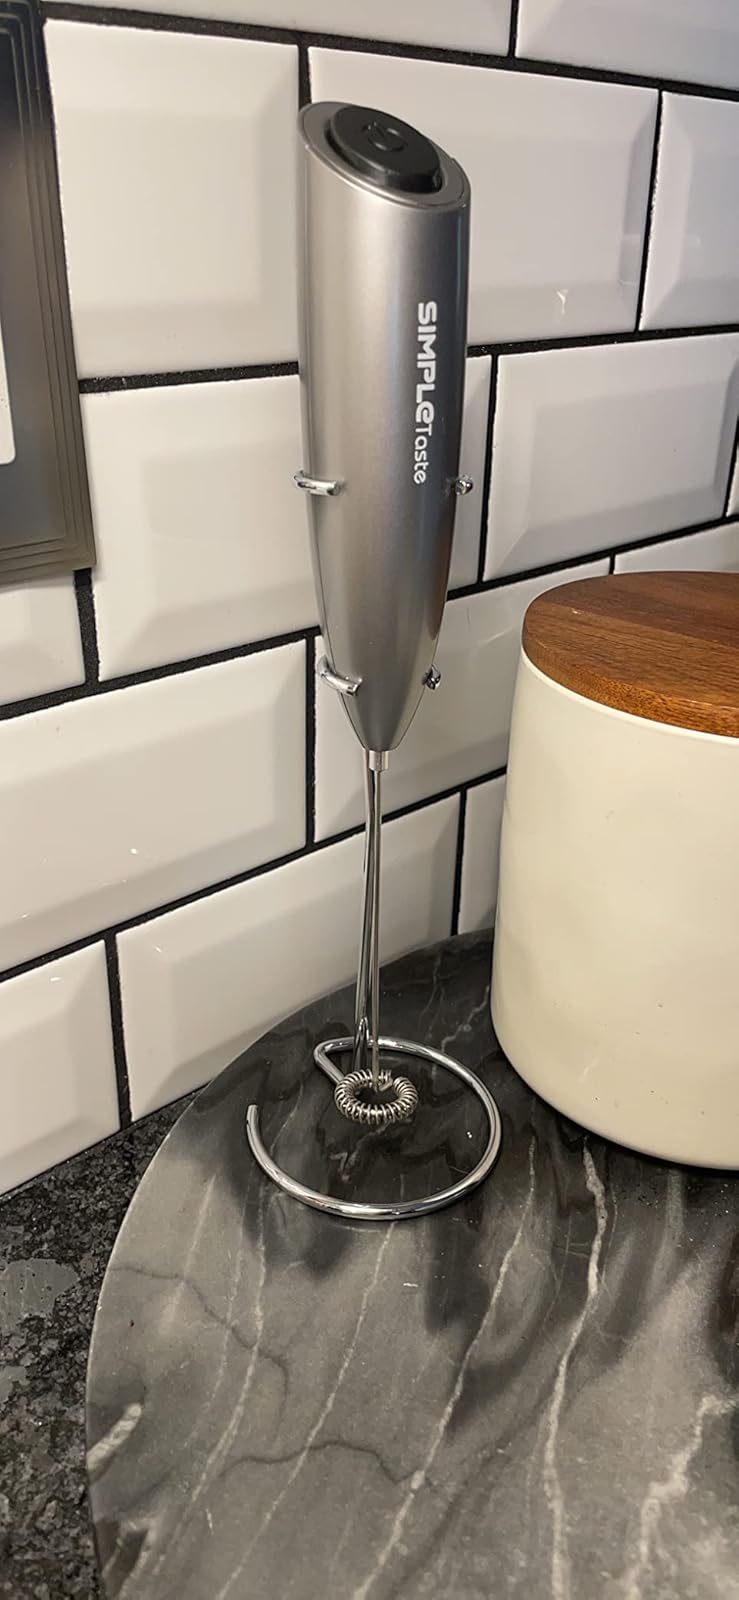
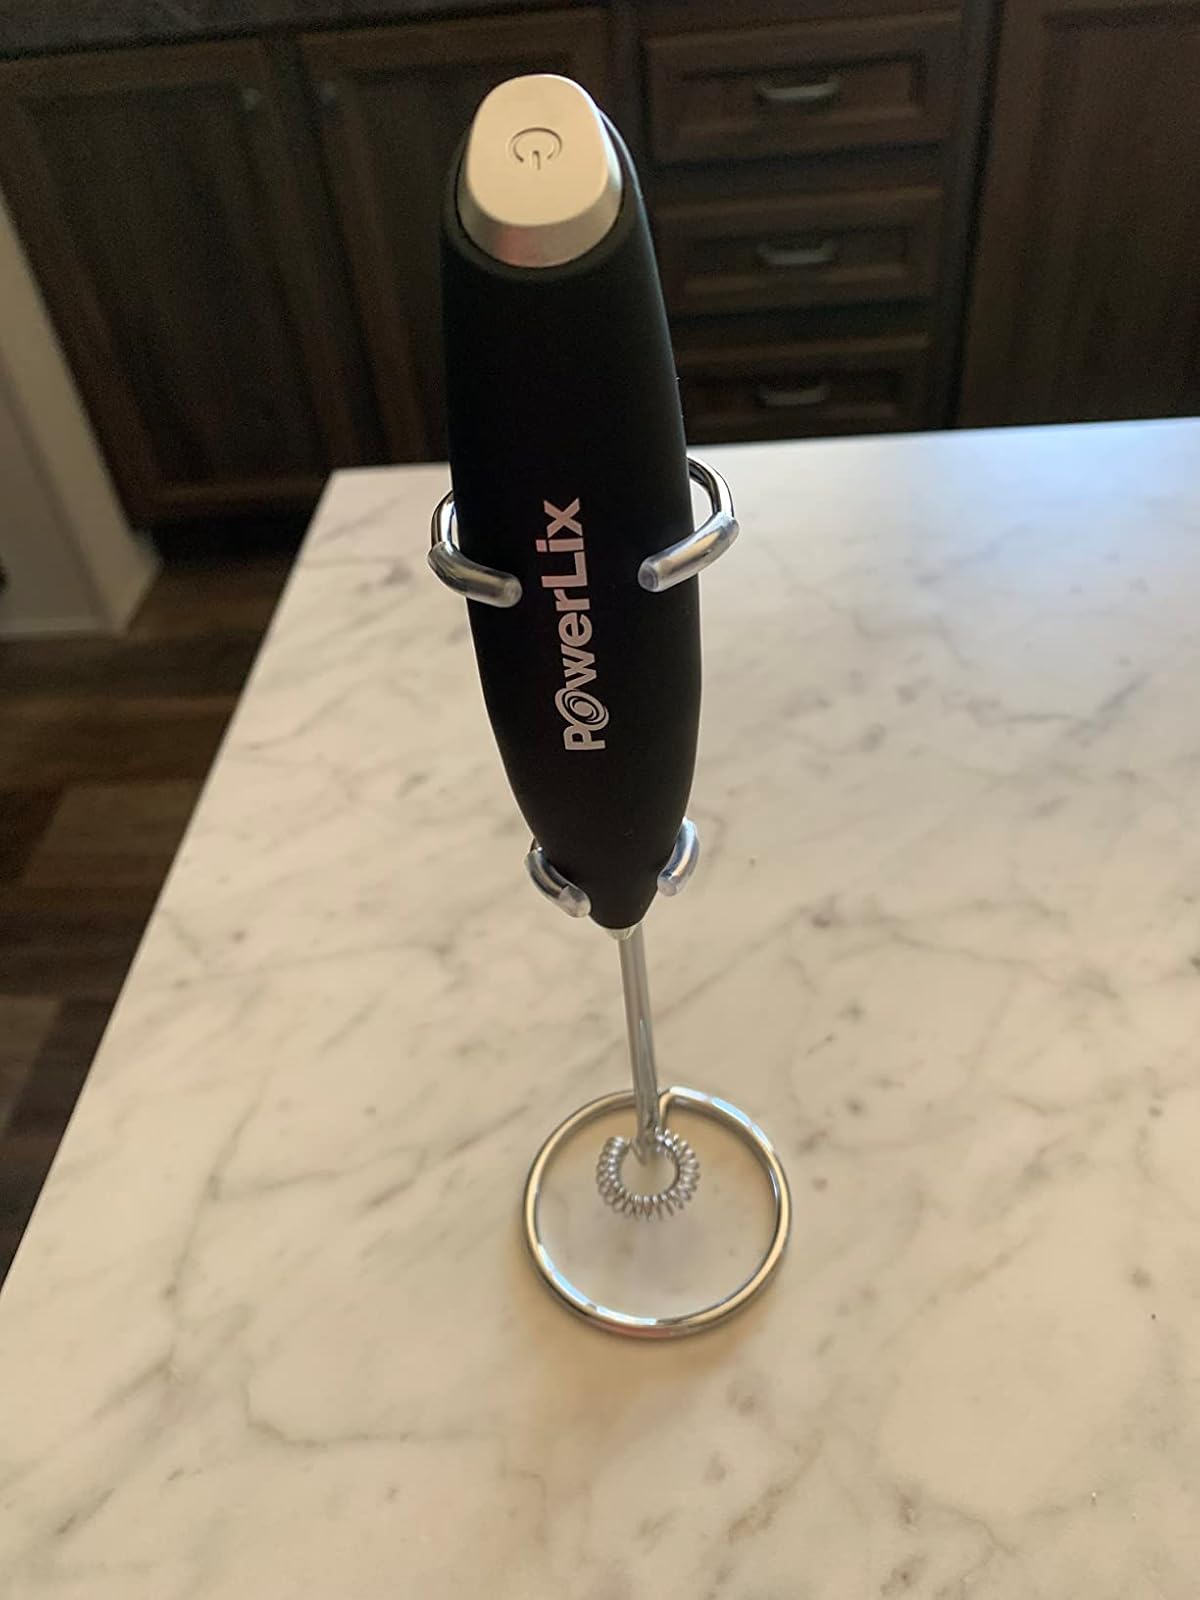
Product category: items_mixer
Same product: no